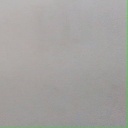
अक्षर: ई